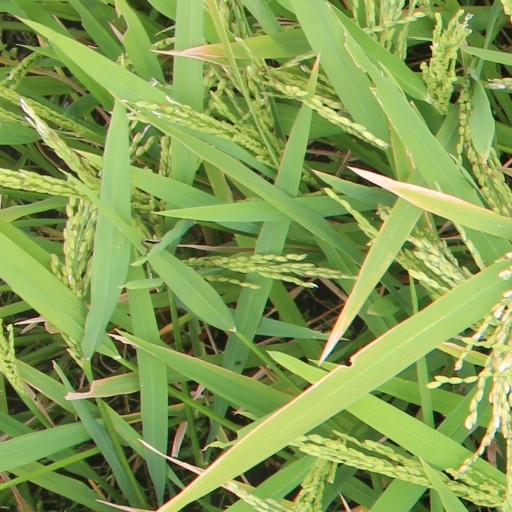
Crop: rice